Haughton Hall, Cheshire

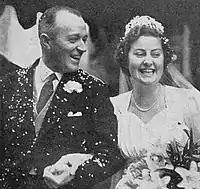
Geoffrey and Joyce Dean 1939

Geoffrey Carter Dean (1900-1987) was a wealthy landowner. His father Edward Dean owned Tiresford House in Tarporley and when he died in 1942 Geoffrey inherited this house. He was educated at Cambridge University and in his youth he was an officer in the Navy. In 1939 he married Gwendoline Joyce Pidduck (1936-1980) (called Joyce) the daughter of Thomas Stanley Pidduck of Corbrook Court Audlem. The couple lived at Tiresford House for many years after their marriage and then in 1950 bought Haughton Hall. They made extensive alterations to the Hall. The entrance bay has a plaque with their initials GCD and GJD and an heraldic symbol in the gable apex.